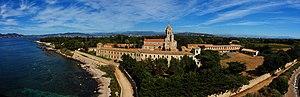
Rambaud ou Raimbaud de Nice est né vers 1006 et mort vers 1073.
Augustin d'Hippone ou Saint Augustin, né le 13 novembre 354 à Thagaste, un municipe de la province d'Afrique, et mort le 28 août 430 à Hippone, est un philosophe et théologien chrétien romain de la classe aisée. Avec Ambroise de Milan, Jérôme de Stridon et Grégoire le Grand, il est l'un des quatre Pères de l'Église occidentale et l’un des trente-six docteurs de l’Église.
L’archevêché d'Arles est un ancien archidiocèse catholique, il est une des Églises les plus anciennes et les plus vénérables des Gaules. Seul l’archevêché de Lyon pourrait lui disputer l’honneur de la préséance. La date de la fondation du siège épiscopal d’Arles est inconnue, elle remonte en tout cas au tout début de l’installation de l’Église en France. Selon une tradition, saint Trophime aurait évangélisé la cité d’Arles, en aurait été le premier pasteur vers 220-240.
Les îles de Lérins forment un archipel français situé en Méditerranée, dans le département des Alpes-Maritimes en région Provence-Alpes-Côte d'Azur, sur la Côte d'Azur.